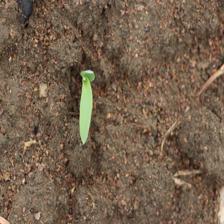
Label: Sorghum